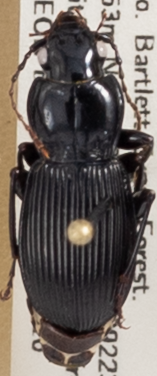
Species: Pterostichus coracinus
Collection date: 2021-06-16
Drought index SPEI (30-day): -2.09
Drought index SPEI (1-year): -1.13
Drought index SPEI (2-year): -0.8